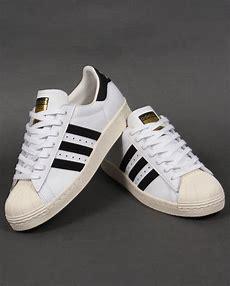
Brand: Adidas
Model: Superstar